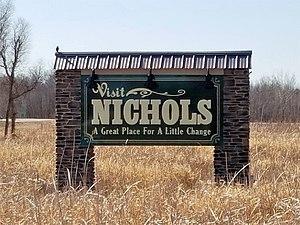
Nichols est un village américain situé dans le comté d'Outagamie dans l’État du Wisconsin.